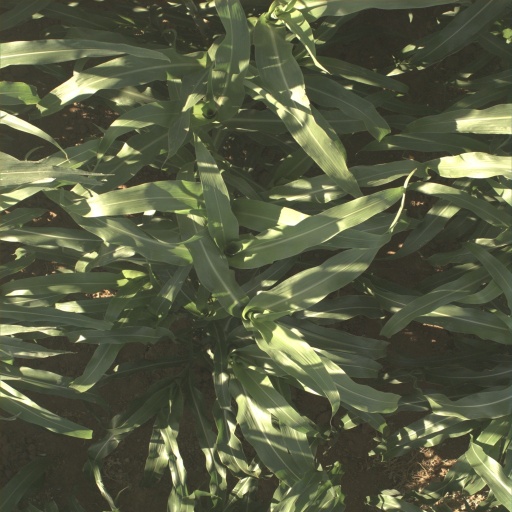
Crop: sorghum